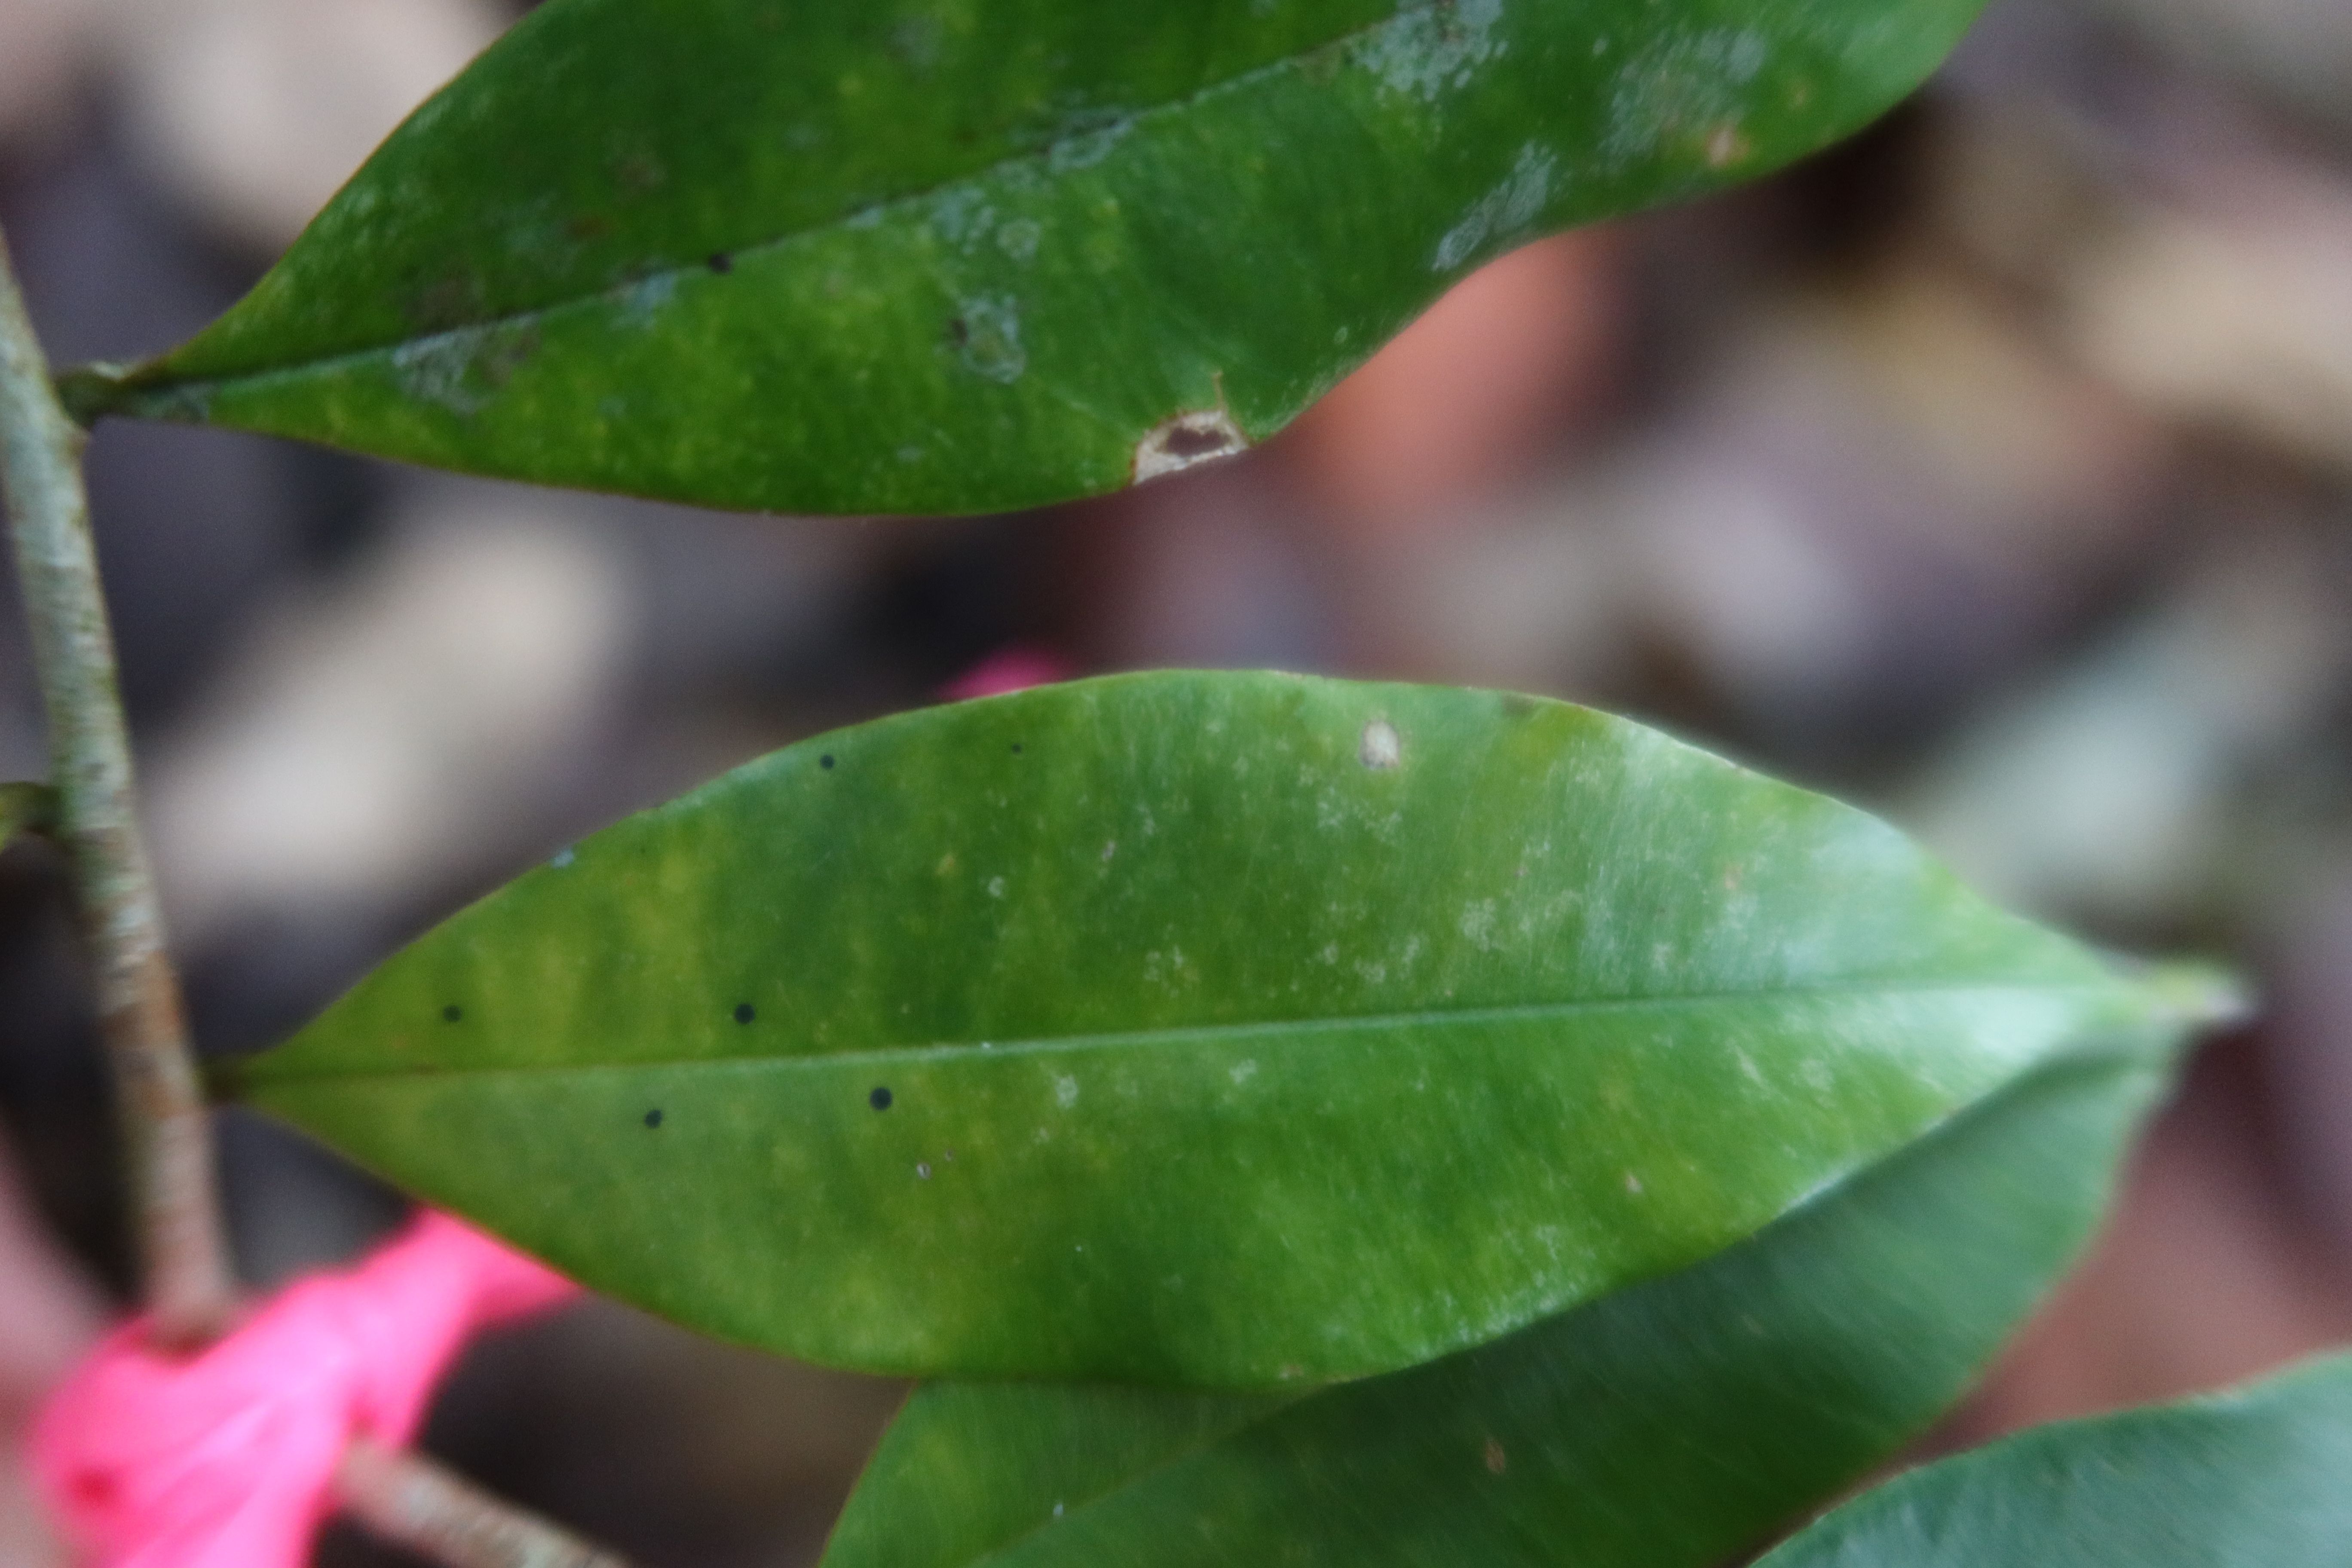
Label: Black spots